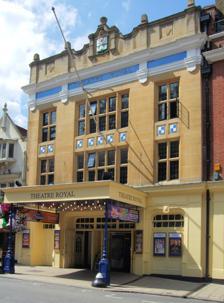
Building: Theatre Royal, Windsor
Country: United Kingdom
Year built: 1910
The Theatre Royal in Windsor The Theatre Royal is an Edwardian theatre on Thames Street in Windsor in Berkshire . The present building is the second theatre to stand on this site and opened on 13 December 1910. Built for Sir William Shipley and Captain Reginald Shipley, it was a replacement for their previous theatre which was built in 1815 and had burnt down in 1908. The present theatre was designed by Frank Verity , the son of the theatre architect Thomas Verity . The building is Grade II listed and is the only unsubsidised producing theatre to operate all year round in the United Kingdom . History First Theatre Royal (1815–1908) The first Theatre Royal in Windsor was located on the High Street and opened on 12 August 1793. This theatre was described as 'elegant and splendidly ornamented' and opened with a performance of Elizabeth Inchbald 's comedy Everyone Has His Fault (1793) and the musical farce Rosina and was attended by King George III and Queen Charlotte . The theatre was only used for six weeks each summer when the nearby Eton College was closed and by 1805 it had been sold to a dissenting sect who converted the building into a chapel. However, local people were unhappy with the loss of their theatre and raised the money to build a new one, this time on Thames Street. The new Theatre Royal opened on 22 August 1815 with a production of The School for Scandal . In 1845 a tragedy occurred when 63 year-old Mrs. Sarah Hume fell from the gallery into the pit, breaking her back by falling across the benches and dying almost instantaneously. However, minutes later the performance went ahead as usual. Some years the theatre was closed during which period it fell into a dirty and dilapidated state until March 1869 when it was bought by a Mr J. Fremantle who renovated and altered the theatre under the direction of the architect George Somers Leigh Clarke . In his remodelling Clarke added a Royal Box in the expectation that Queen Victoria and other members of the Royal Family would visit the theatre. The theatre was put up for auction in October 1869. Under the lesseeship of John Restall the theatre underwent further remodelling in 1900 by which time it was named the Theatre Royal and Opera House. These changes resulted in a larger pit and an enlarged Dress Circle, among other changes. New heating was also installed and the theatre was wired for electric light. The Theatre Royal reopened on 31 October 1900 with a performance of Florodora . However, it burnt down on 18 February 1908 with only a small section of the auditorium surviving. Second Theatre Royal, 1910 The rebuilt Theatre Royal opened on 13 December 1910. Built for Sir William Shipley and Captain Reginald Shipley, it was designed by Frank Verity , the son of the theatre architect Thomas Verity .The new theatre's facade was designed in the early English Renaissance style. The auditorium could seat 850 people: 164 in the stalls; 110 in the dress circle; 130 in the upper circle, and 380 in the gallery. In 1921 Sir William Shipley leased the theatre to a Mr Collins and Jack Gladwin; but when Collins died Gladwin became the sole lessee and launched a successful scheme to accommodate touring companies of every kind. The arrival of talking pictures affected theatre attendance numbers severely and in about 1929 Jack Gladwin converted the Theatre Royal into a cinema. In 1930 John Counsell served as an apprentice at the Theatre Royal when it reopened as a theatre. In 1933 he took over managing the theatre; the venture lasted only a few months before it went bankrupt, but the future King George VI and Queen Elizabeth attended one of the last performances, coming from nearby Windsor Castle . Counsell re-opened the theatre in 1938 and was able to establish a viable company that ran without government subsidies. He and his actress wife Mary Kerridge ran the theatre until his retirement in 1986, the year before his death. In 1965 the theatre received a major refurbishment and redecoration at a cost in excess of £75,000 undertaken by Carl Toms with the assistance of Sir Anthony Denny, who had been a member of Frank Verity 's company, the original architect of the theatre in 1910. Under the management of John Counsell the theatre ran a weekly repertory schedule, changing to fortnightly in the late 1950s and with three-week productions becoming more prevalent in 1963-64. Today the theatre is usually a venue for touring productions, but in addition it produces summer repertory seasons that usually run for about three weeks. The theatre also features an annual pantomime performed in traditional style. The Theatre Royal in Windsor is a Grade II listed building and since 1997 has been managed by Bill Kenwright , who performed at the theatre as a young actor in the 1960s and 1970s under John Counsell. Under Kenwright's management the repertoire is wide, ranging from the classics and traditional pantomimes to first productions of new work. Many productions which first appear at the Theatre Royal subsequently transfer to the West End or go on national tour. References